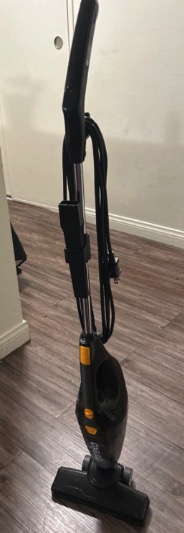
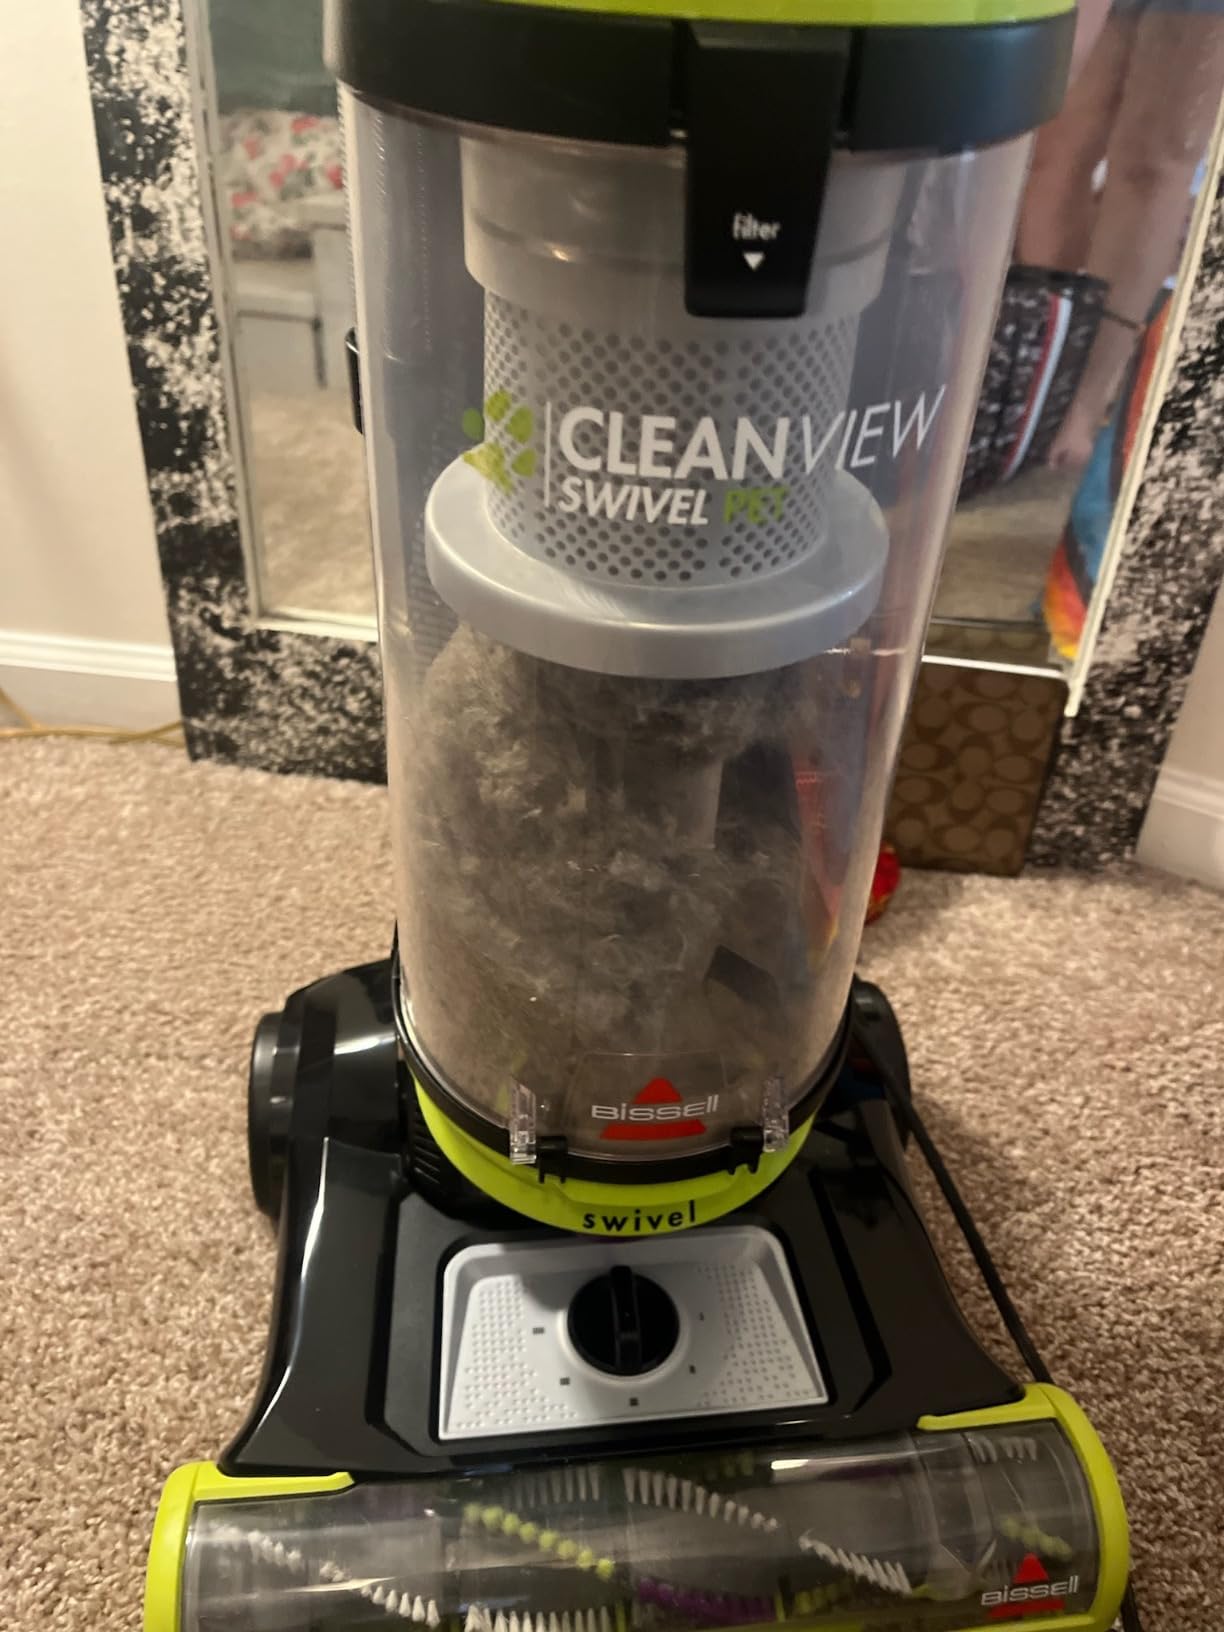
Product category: items_vacuum
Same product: no